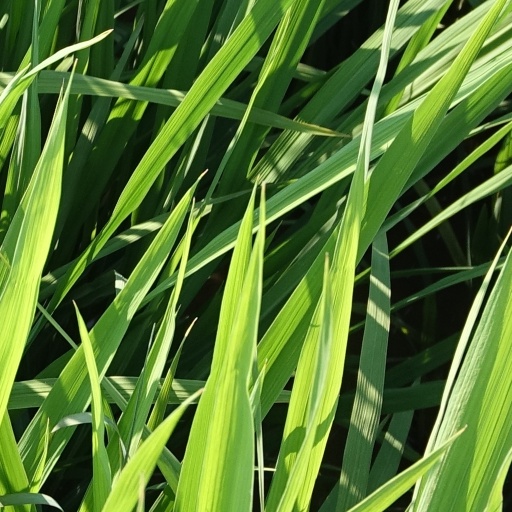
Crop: rice